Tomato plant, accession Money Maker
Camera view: horizontal (90 deg, fisheye); turntable rotation: 240 degrees
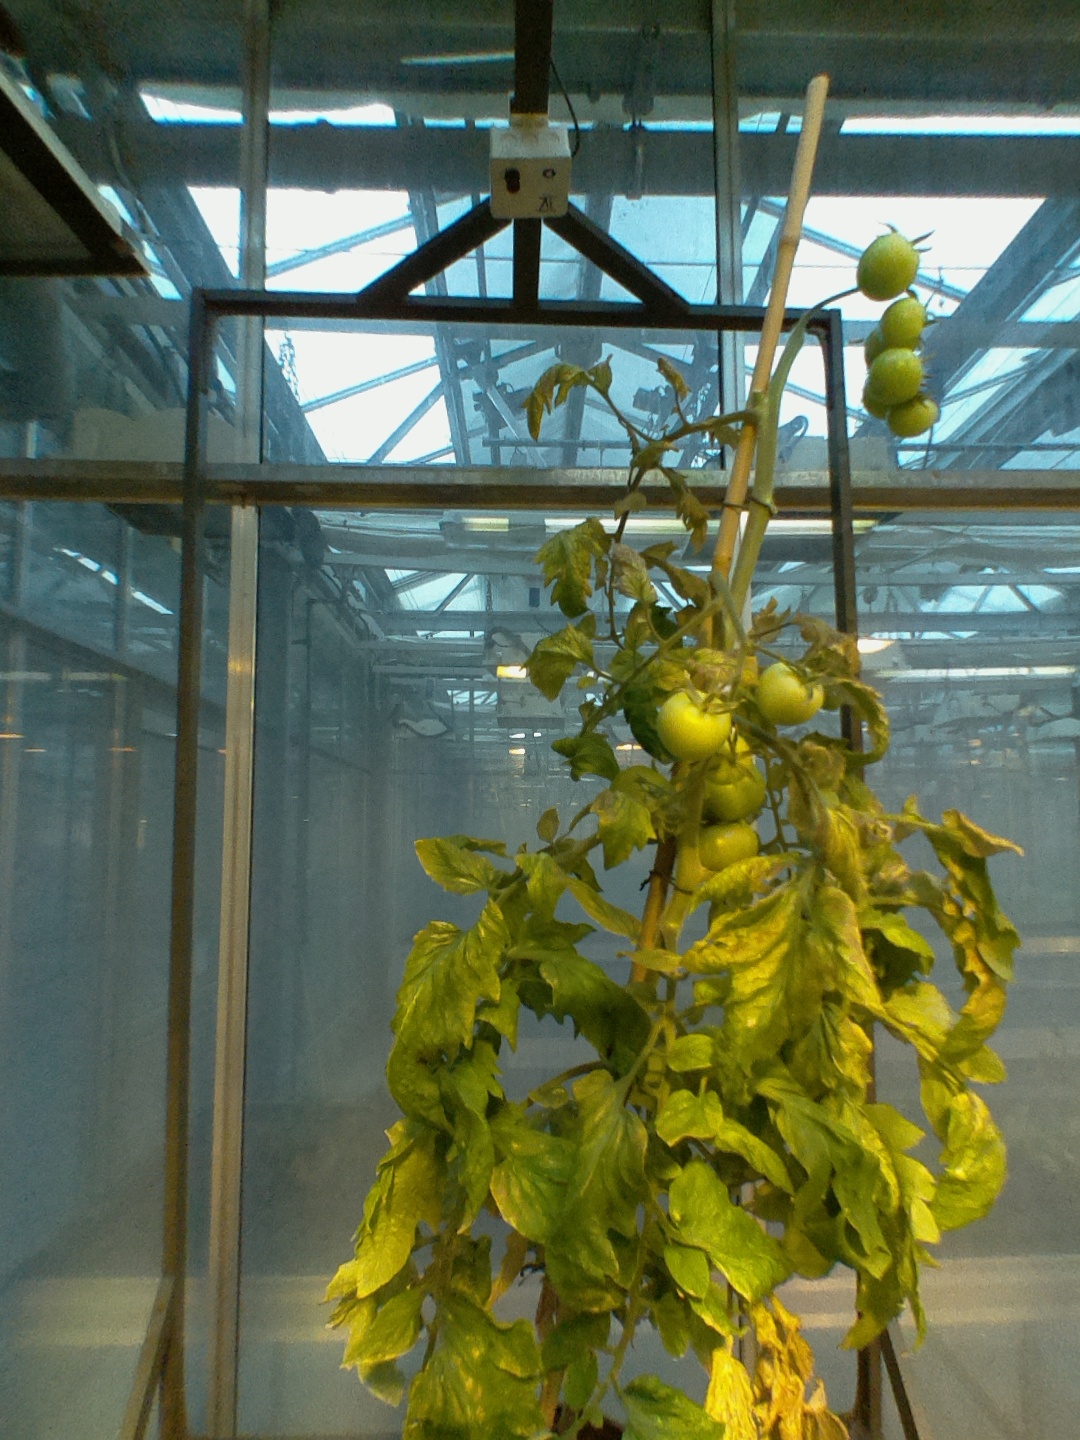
BBCH growth stage 79: 90% -100% of final fruit size